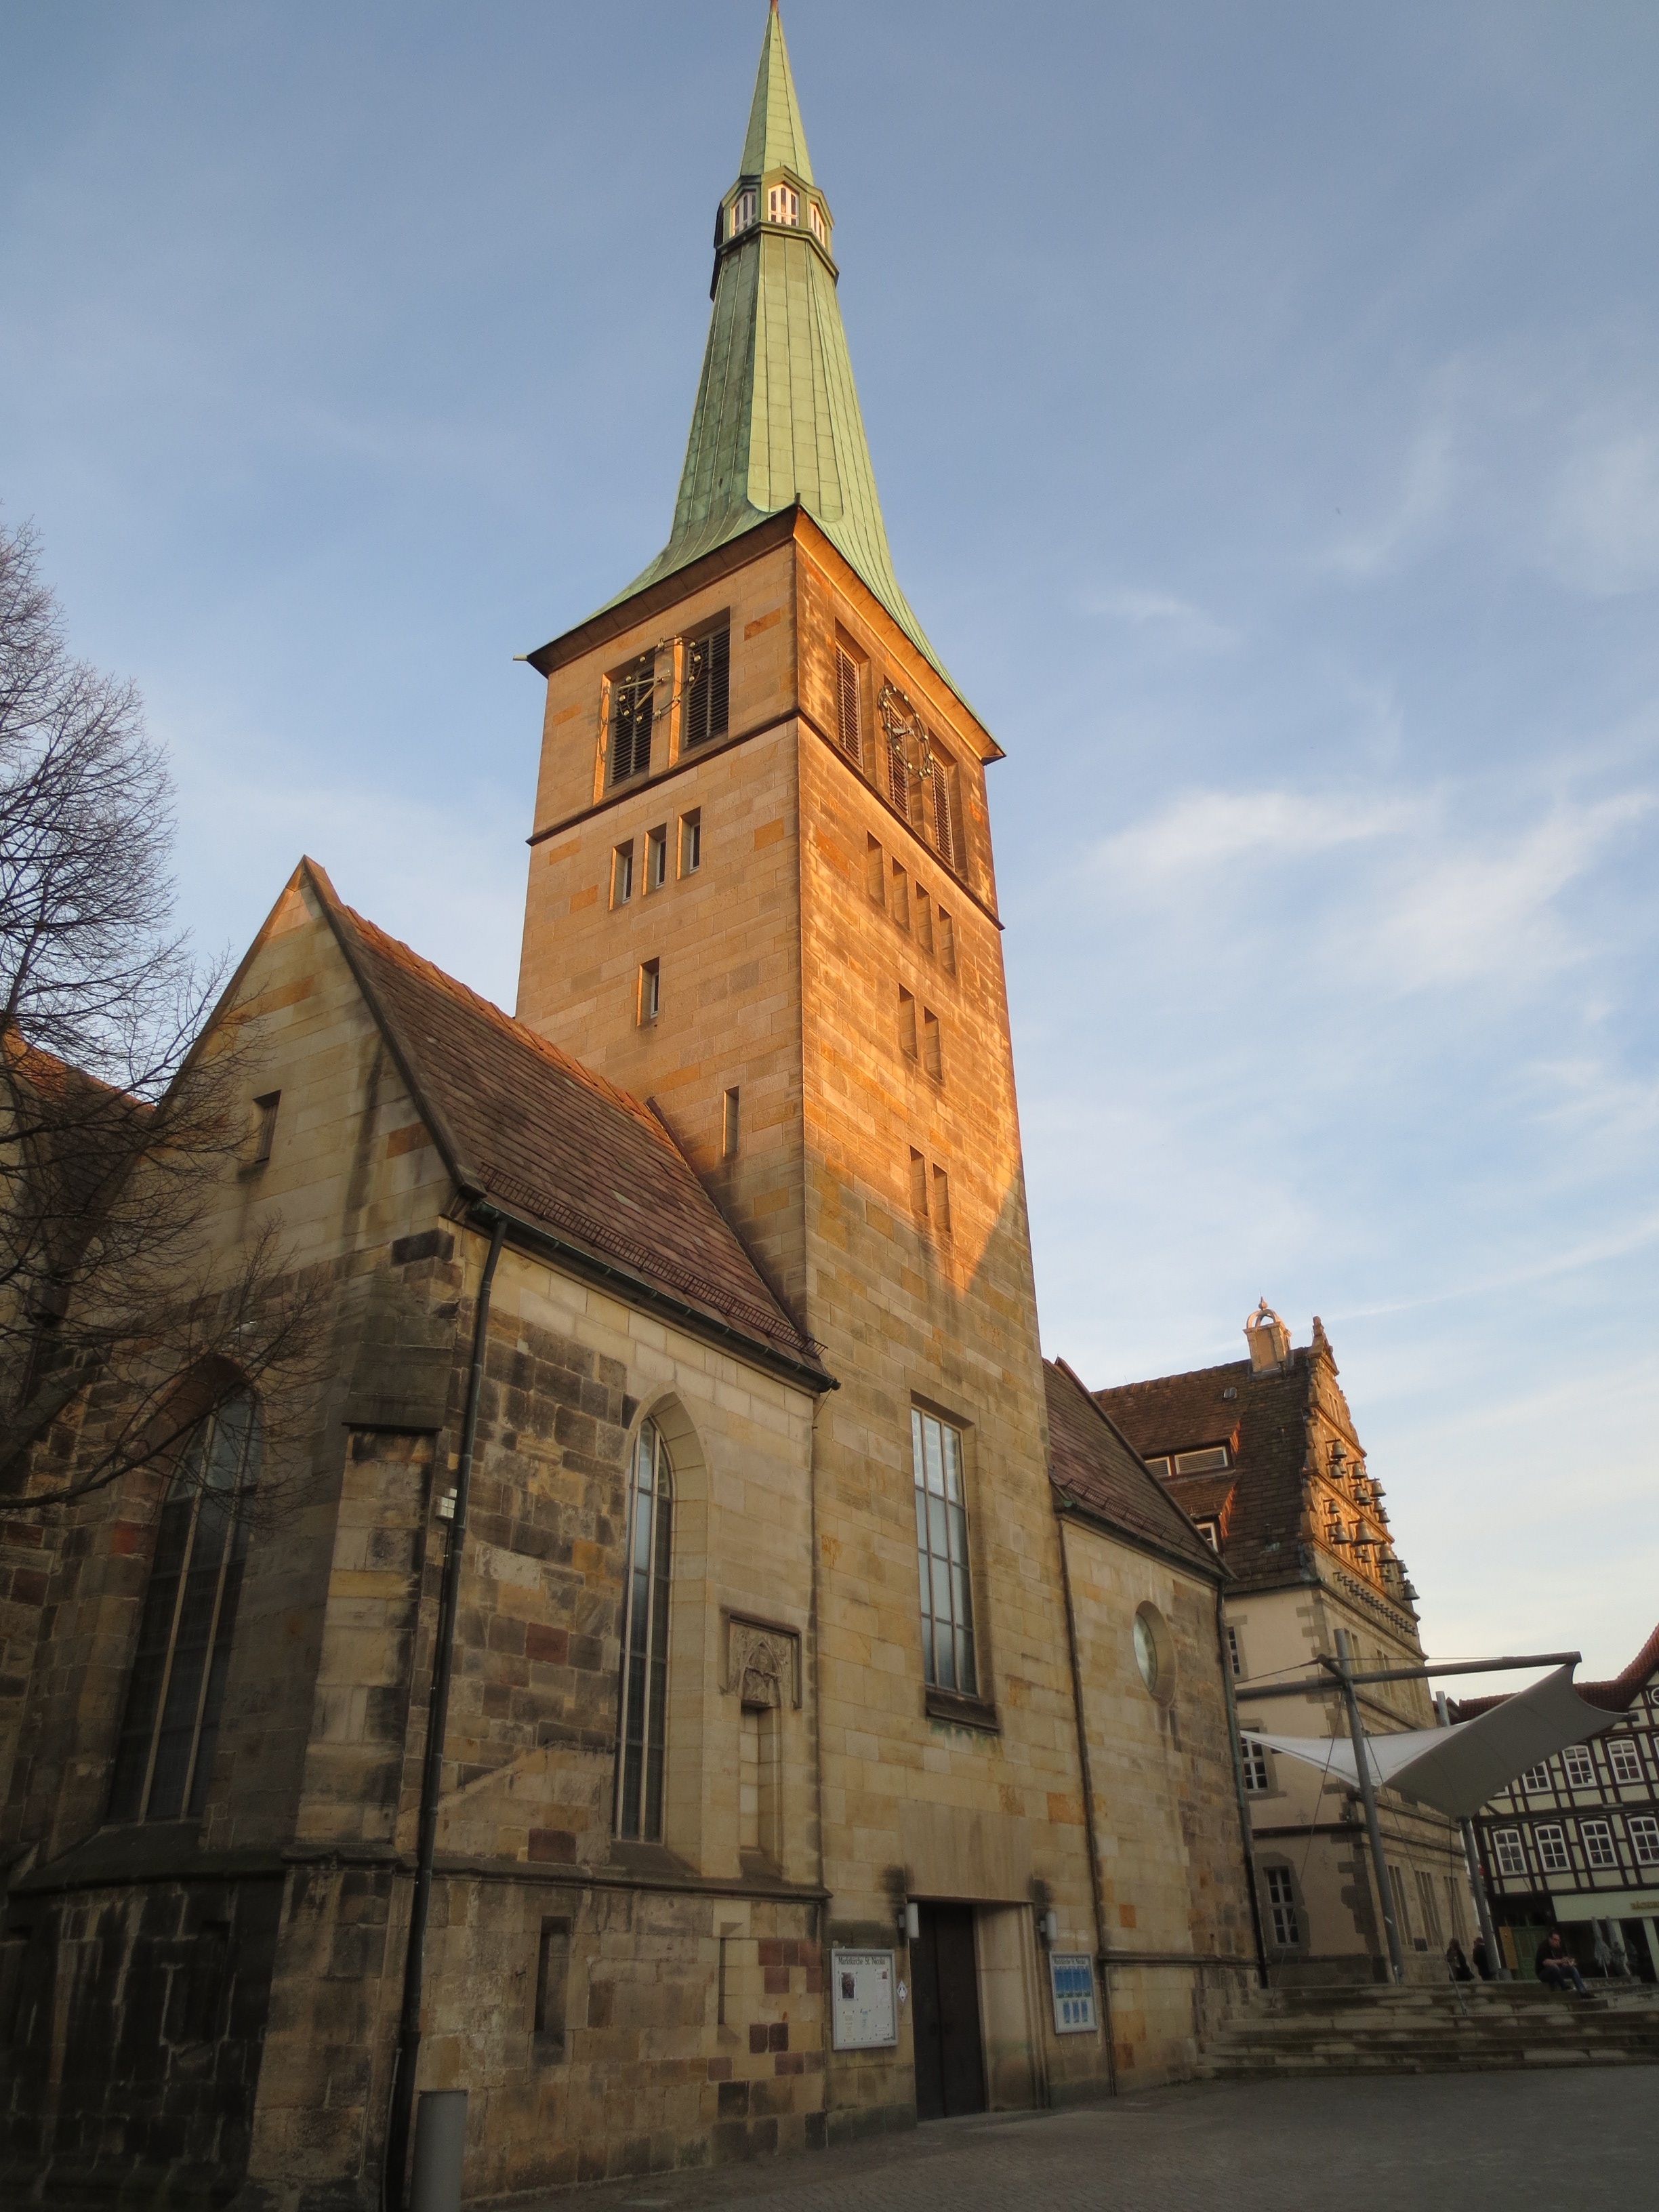
architecture, town, building, tower, landmark, facade, church, cathedral, chapel, historic, place of worship, bell tower, spire, steeple, monastery, germany, basilica, dusseldorf